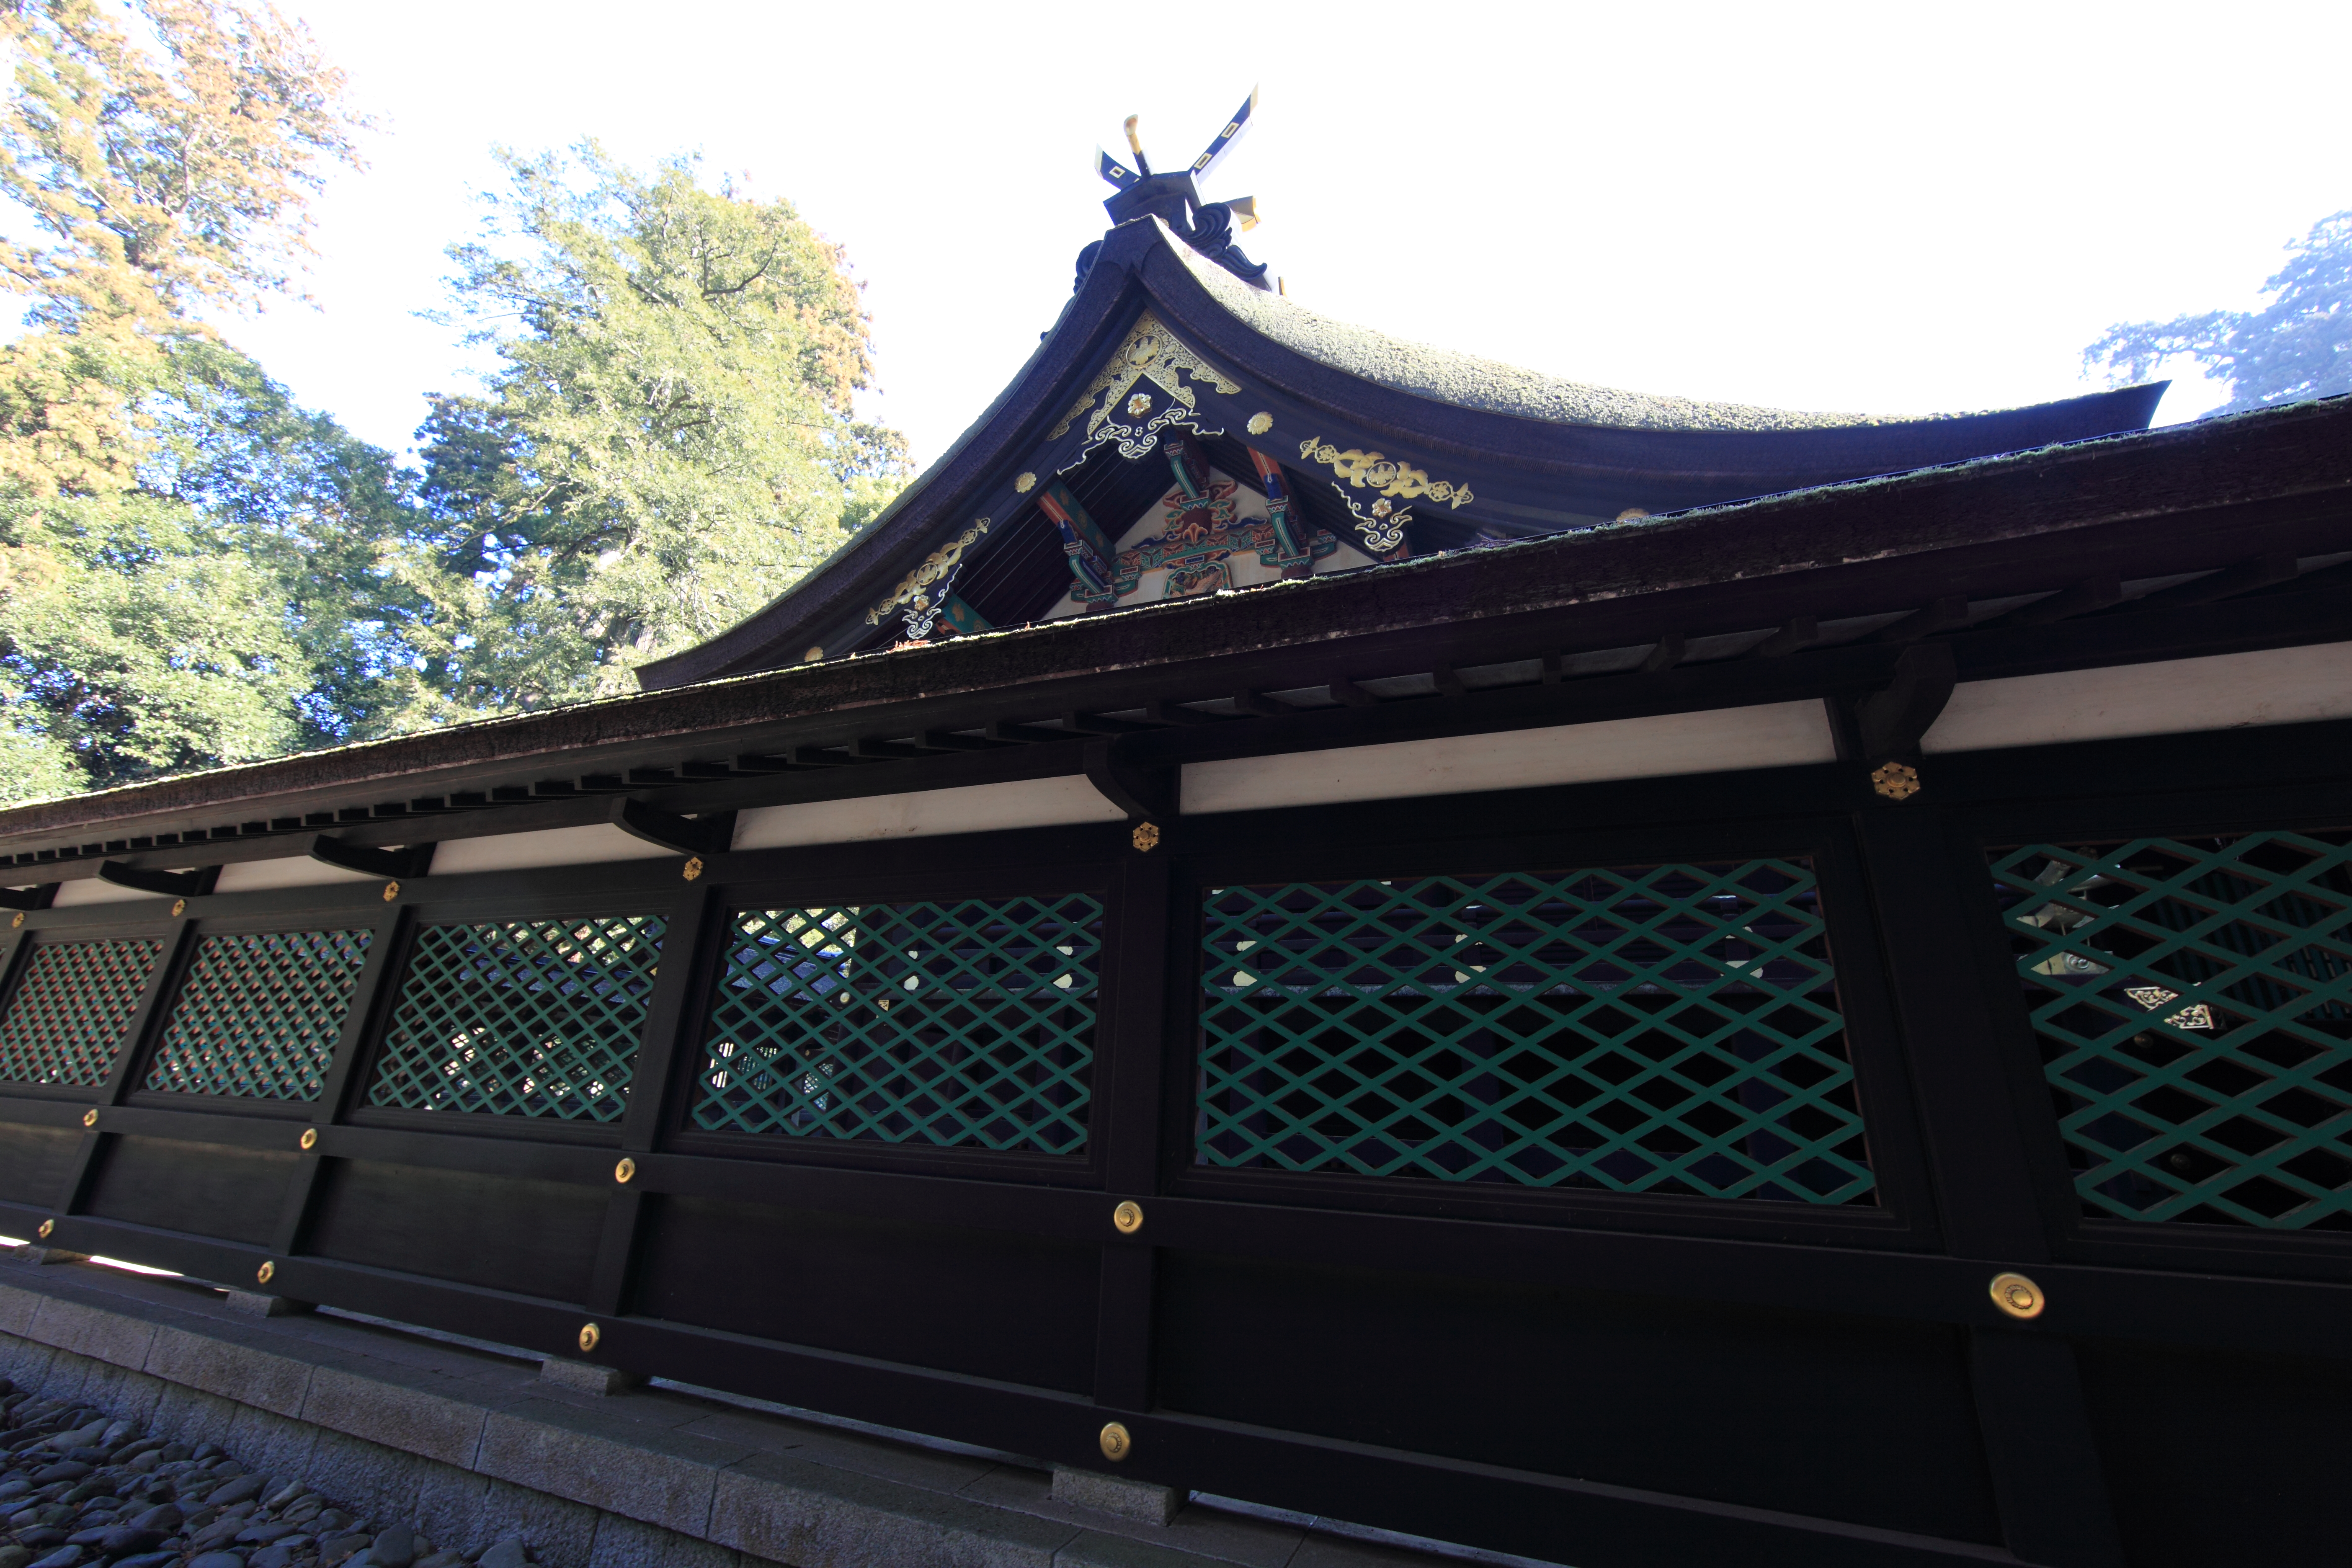
architecture, high, religious, japanese, shrine, 5d, style, hires, markii, hi, res, resolution, chiba, canonef14mmf28liiusm, katori, shinto shrine, outdoor structure